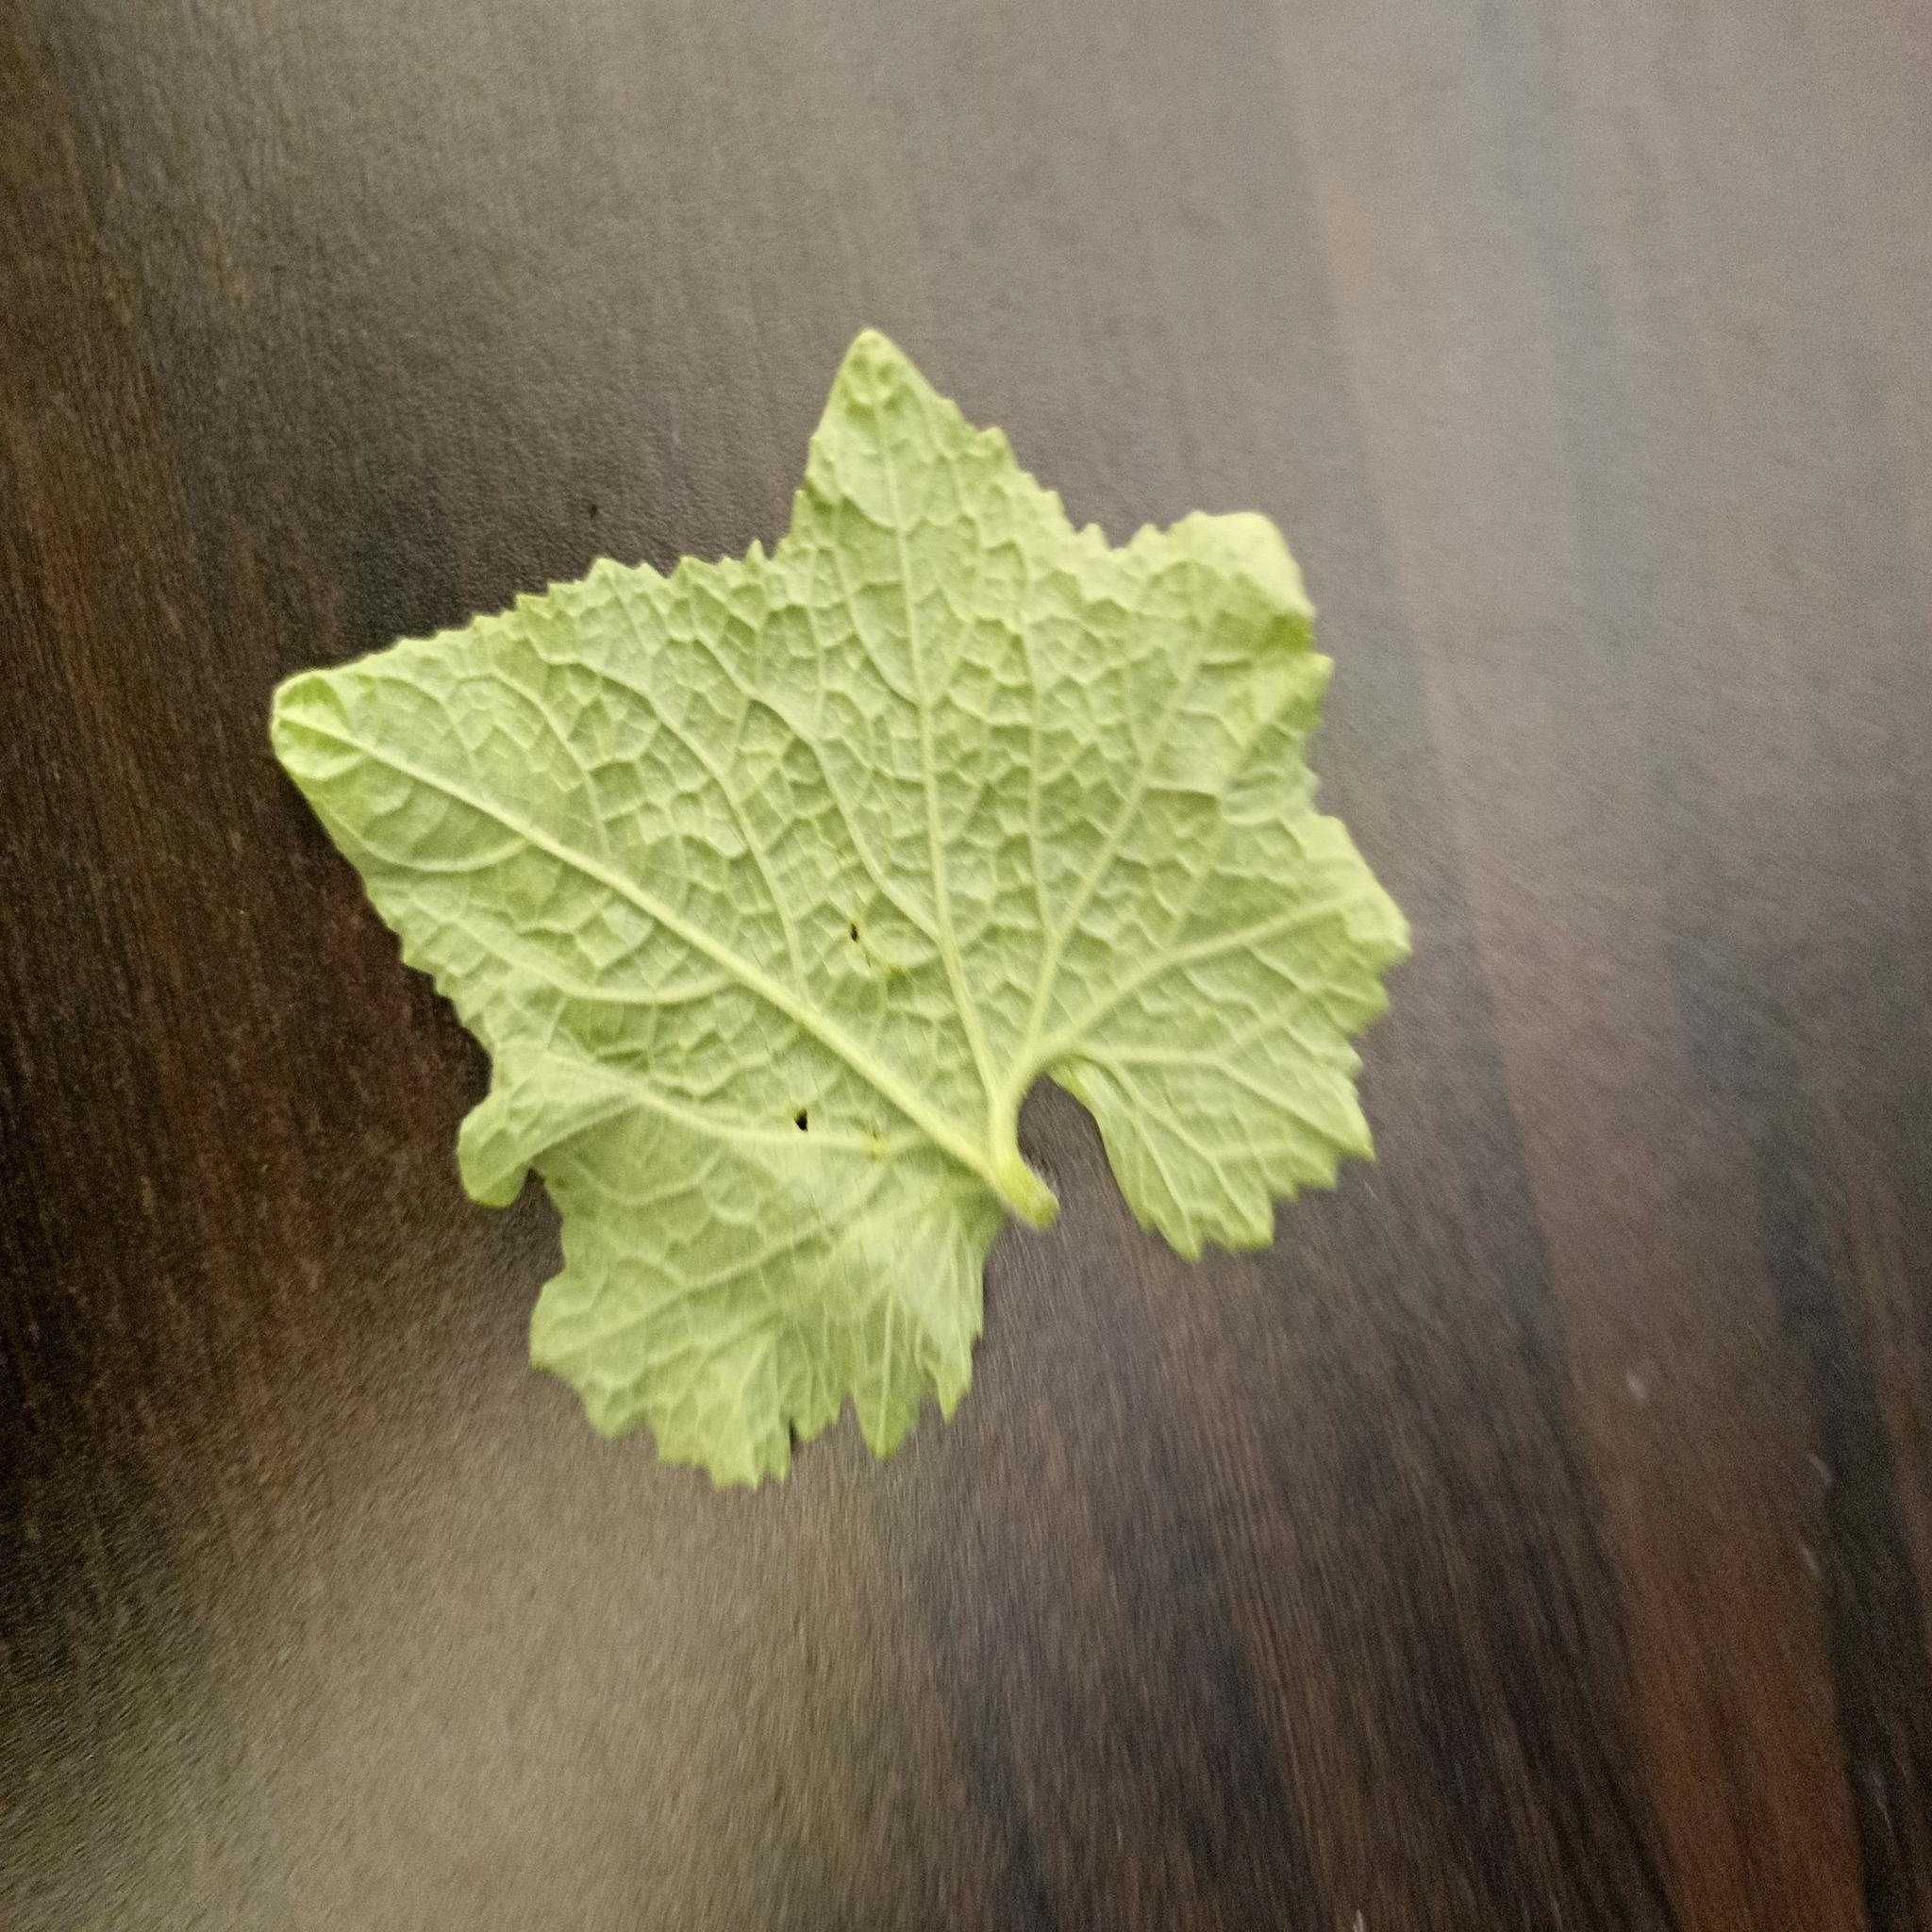
Label: Leaf curl